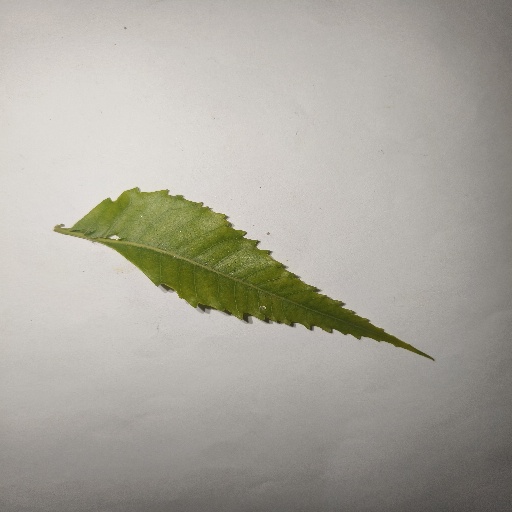
Species: Neem
Leaf condition: Yellow Leaf